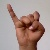
The image shows a hand gesture representing the letter 'I' in Indian Sign Language.